Witches' Sabbath

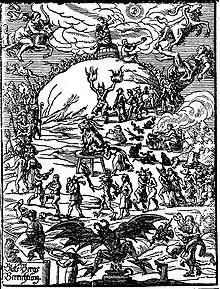
Witches' Sabbath - Johannes Praetorius: Blockes-Berges Verrichtung, Leipzig, 1668.

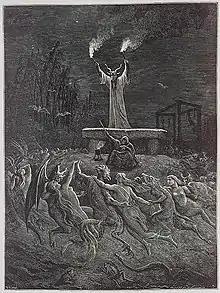

In 1668, a late date relative to the major European witch trials, German writer Johannes Praetorius published "Blockes-Berges Verrichtung", with the subtitle "Oder Ausführlicher Geographischer Bericht/ von den hohen trefflich alt- und berühmten Blockes-Berge: ingleichen von der Hexenfahrt/ und Zauber-Sabbathe/ so auff solchen Berge die Unholden aus gantz Teutschland/ Jährlich den 1. Maij in Sanct-Walpurgis Nachte anstellen sollen". As indicated by the subtitle, Praetorius attempted to give a "Detailed Geographical Account of the highly admirable ancient and famous Blockula, also about the witches' journey and magic sabbaths".